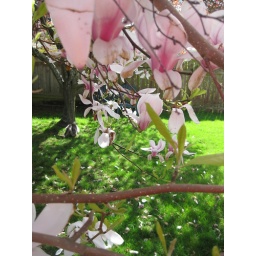
Sunny day in the yard with the flowering trees and the cat